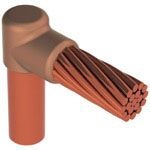
Erico GRT181H Cable to Ground Rod Mold
Forms a Permanent, Low Resistance Connection; Provides a Molecular Bond; Erico Cadweld Exothermic Connections are Rated with the Same Current Capacity as the Conductor; Portable Installation Equipment with No External Source of Power Required; Installer can be Easily Trained to Make Erico Cadweld Exothermic Connection; Connection can be Visually Inspected Specifications: Type: Standard Rod Type: Plain/Unthreaded Rod Material: Copper Clad Rod Size: 3/4 Inch Conductor Size: 6 AWG Stranded Weld Metal Type: 32 Used On: GR Series Cable to Ground Rod Connector Approval: UL (Canada and US)
Brand: Erico
Category: Hardware > Hardware Accessories > Ground Spikes